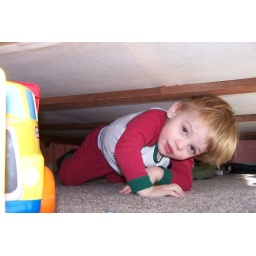
Caught Luke playing under our bed with one of his trucks. Love his brown eyes here.